Stanislavski's system

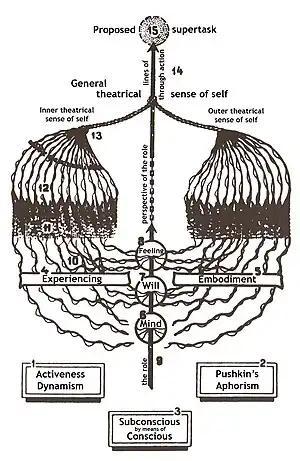
A diagram of Stanislavski's system, based on his "Plan of Experiencing" (1935), showing the inner ("left") and outer ("right") aspects of a role uniting in the pursuit of a character's overall "supertask" ("top") in the drama.

Stanislavski's system is a systematic approach to training actors that the Russian theatre practitioner Konstantin Stanislavski developed in the first half of the twentieth century. His system cultivates what he calls the "art of experiencing" (with which he contrasts the "art of representation"). It mobilises the actor's conscious thought and will in order to activate other, less-controllable psychological processes—such as emotional experience and subconscious behaviour—sympathetically and indirectly. In rehearsal, the actor searches for inner motives to justify action and the definition of what the character seeks to achieve at any given moment (a "task").